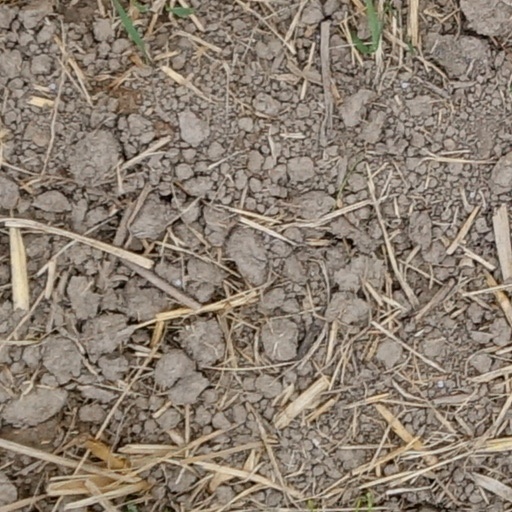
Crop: wheat